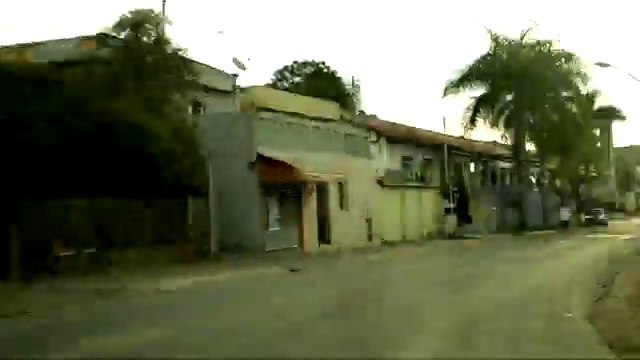
Fire: no
Smoke: no